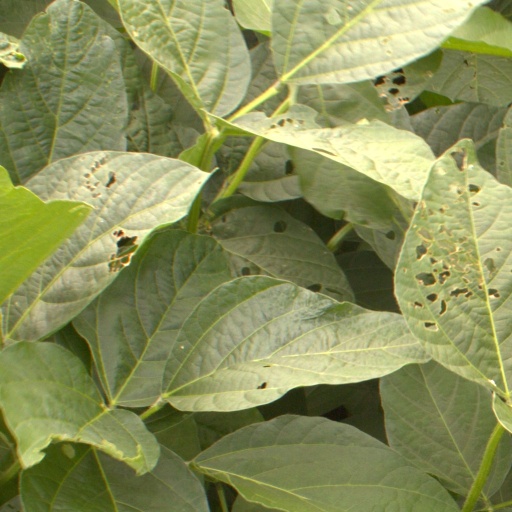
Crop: soybean